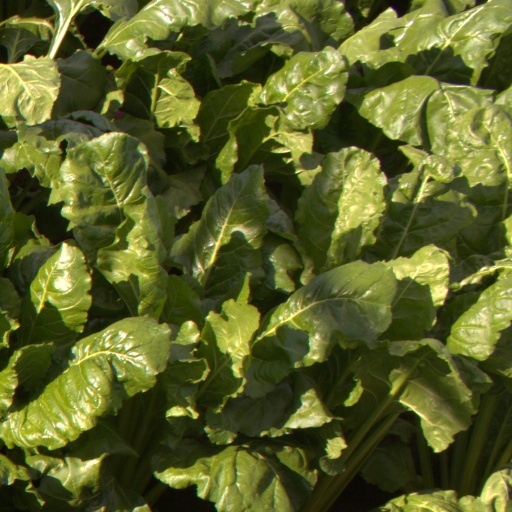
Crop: sugar beet